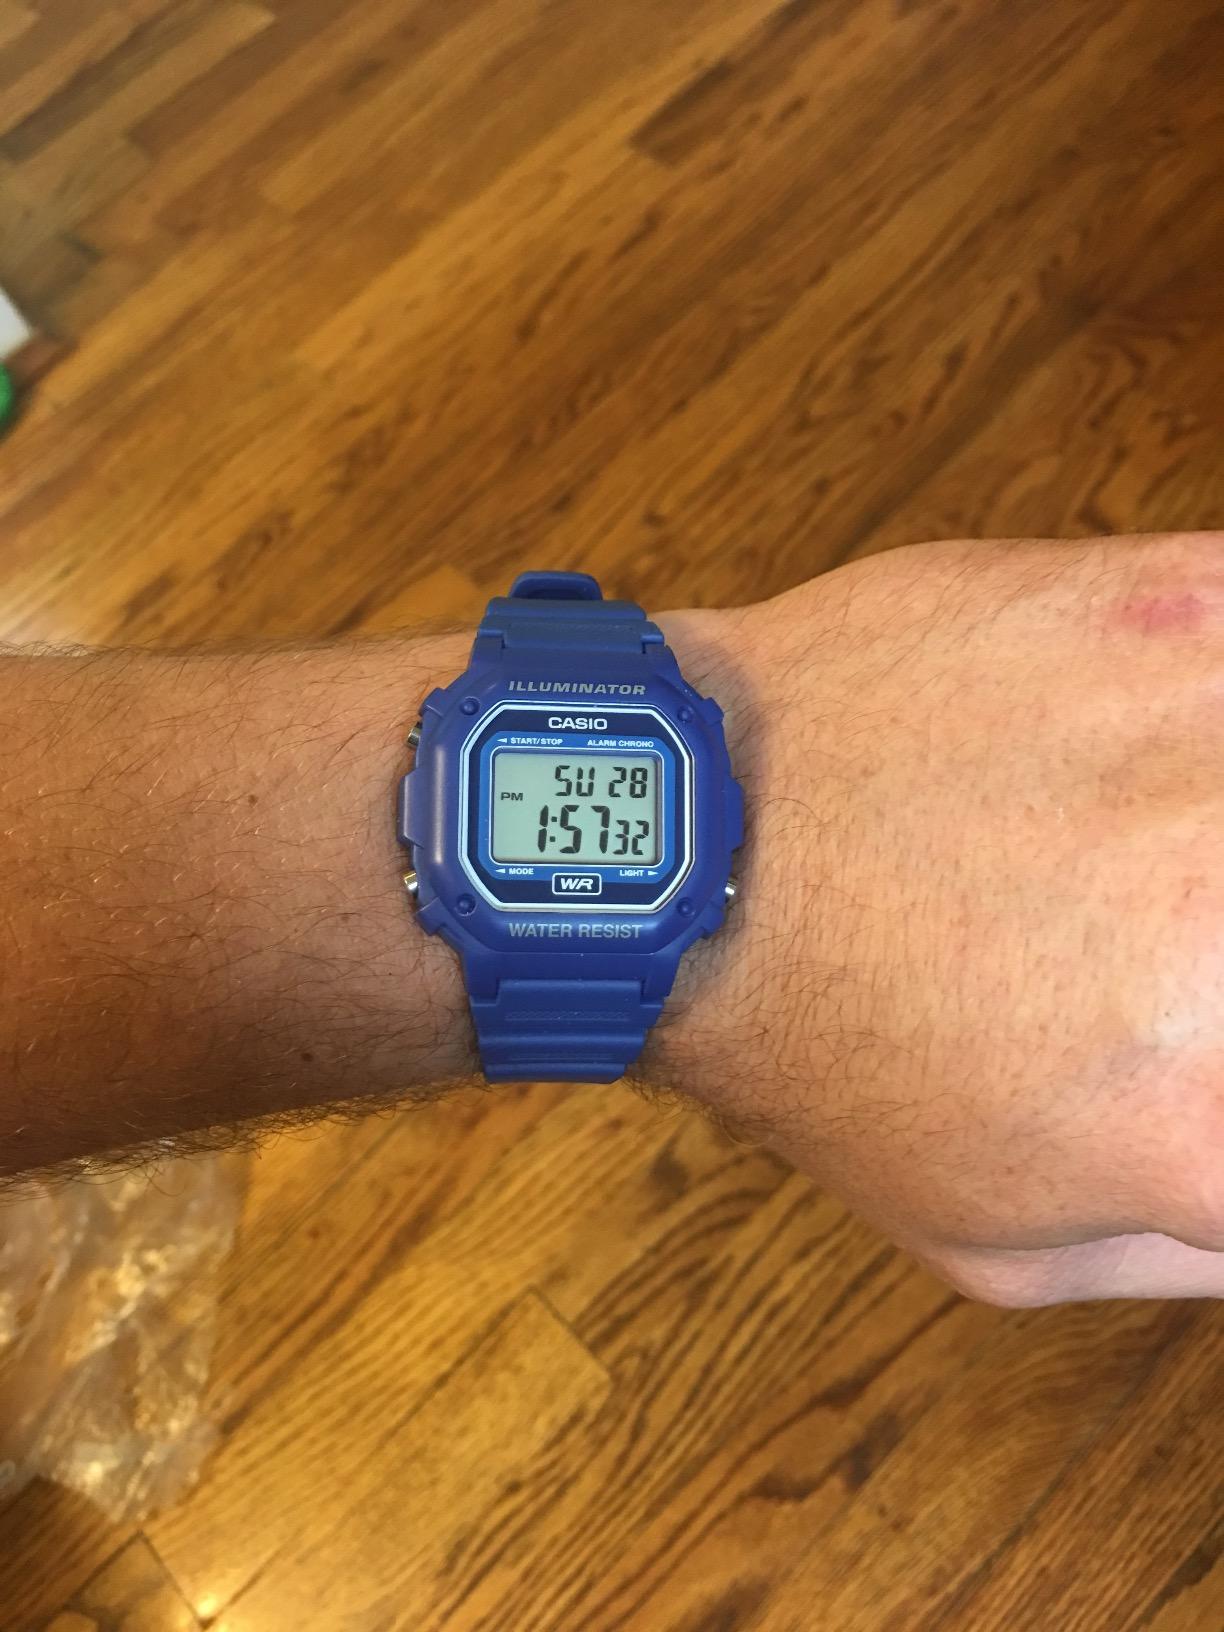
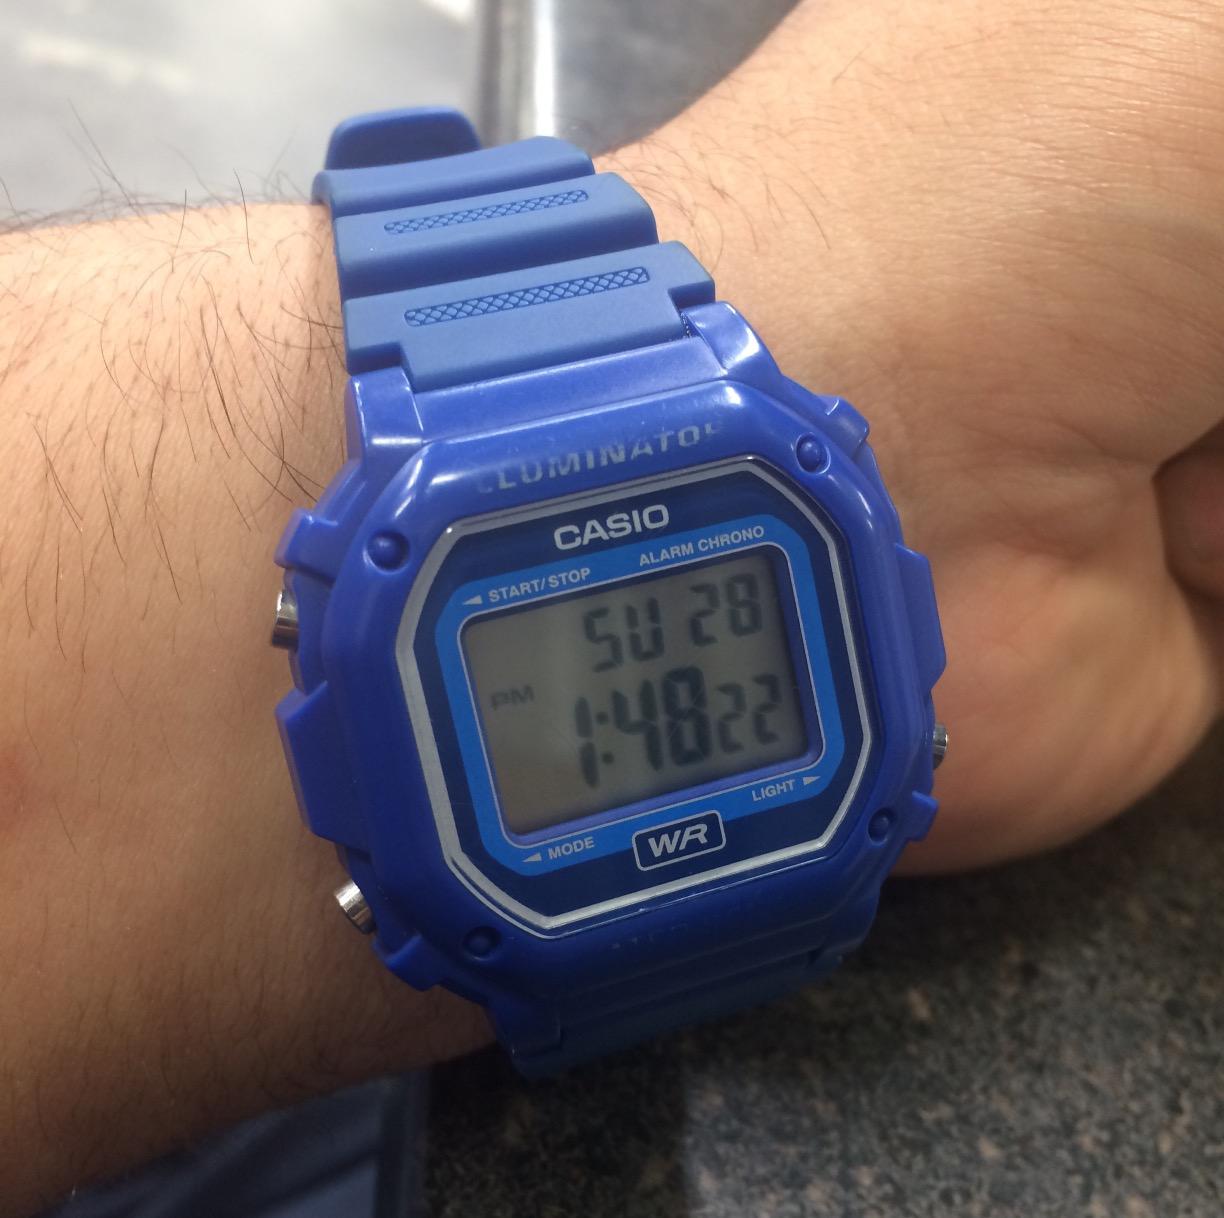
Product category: accessories_watch
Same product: yes